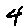
Label: 4